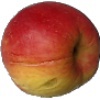
Label: red_yellow_apple